Hyde Park, Chicago

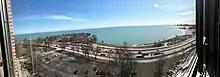
Looking east along South Shore Drive near 55th St. in Hyde Park (aka East Hyde Park)

In 1891, two years after the city of Chicago annexed Hyde Park, the University of Chicago was established in the neighborhood through the philanthropy of John D. Rockefeller and the leadership of William Rainey Harper.